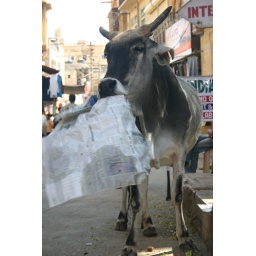
A hungry cow gets busy on a newspaper in the streets of the old town in Jaisalmer in Rajasthan, India